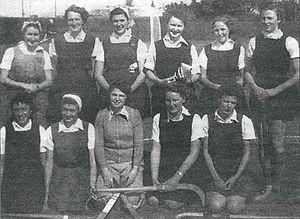
Le Lomas Athletic Club est un club omnisports basé à Lomas de Zamora dans le Grand Buenos Aires en Argentine.